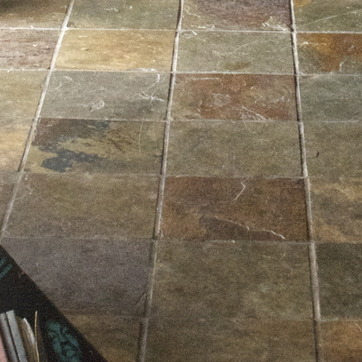
Material: tile